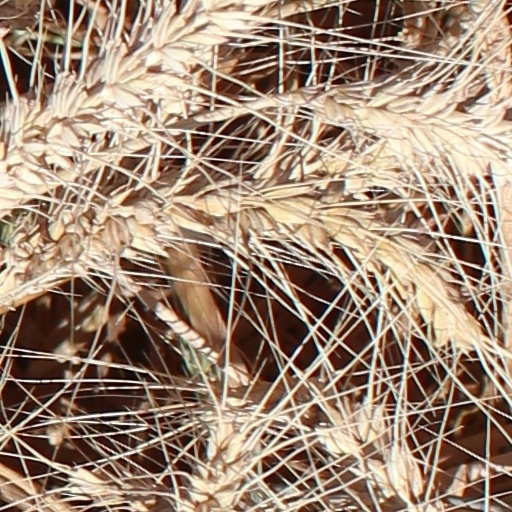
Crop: wheat